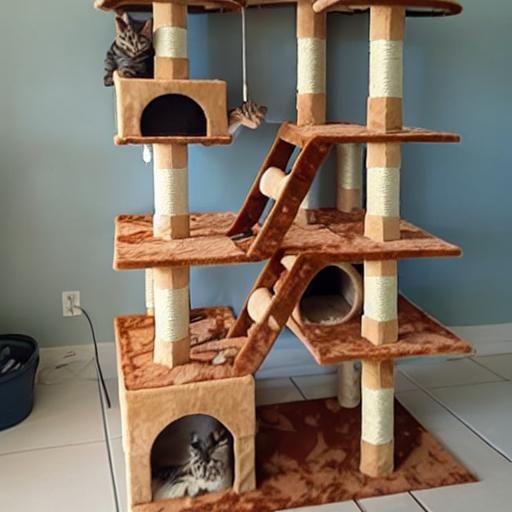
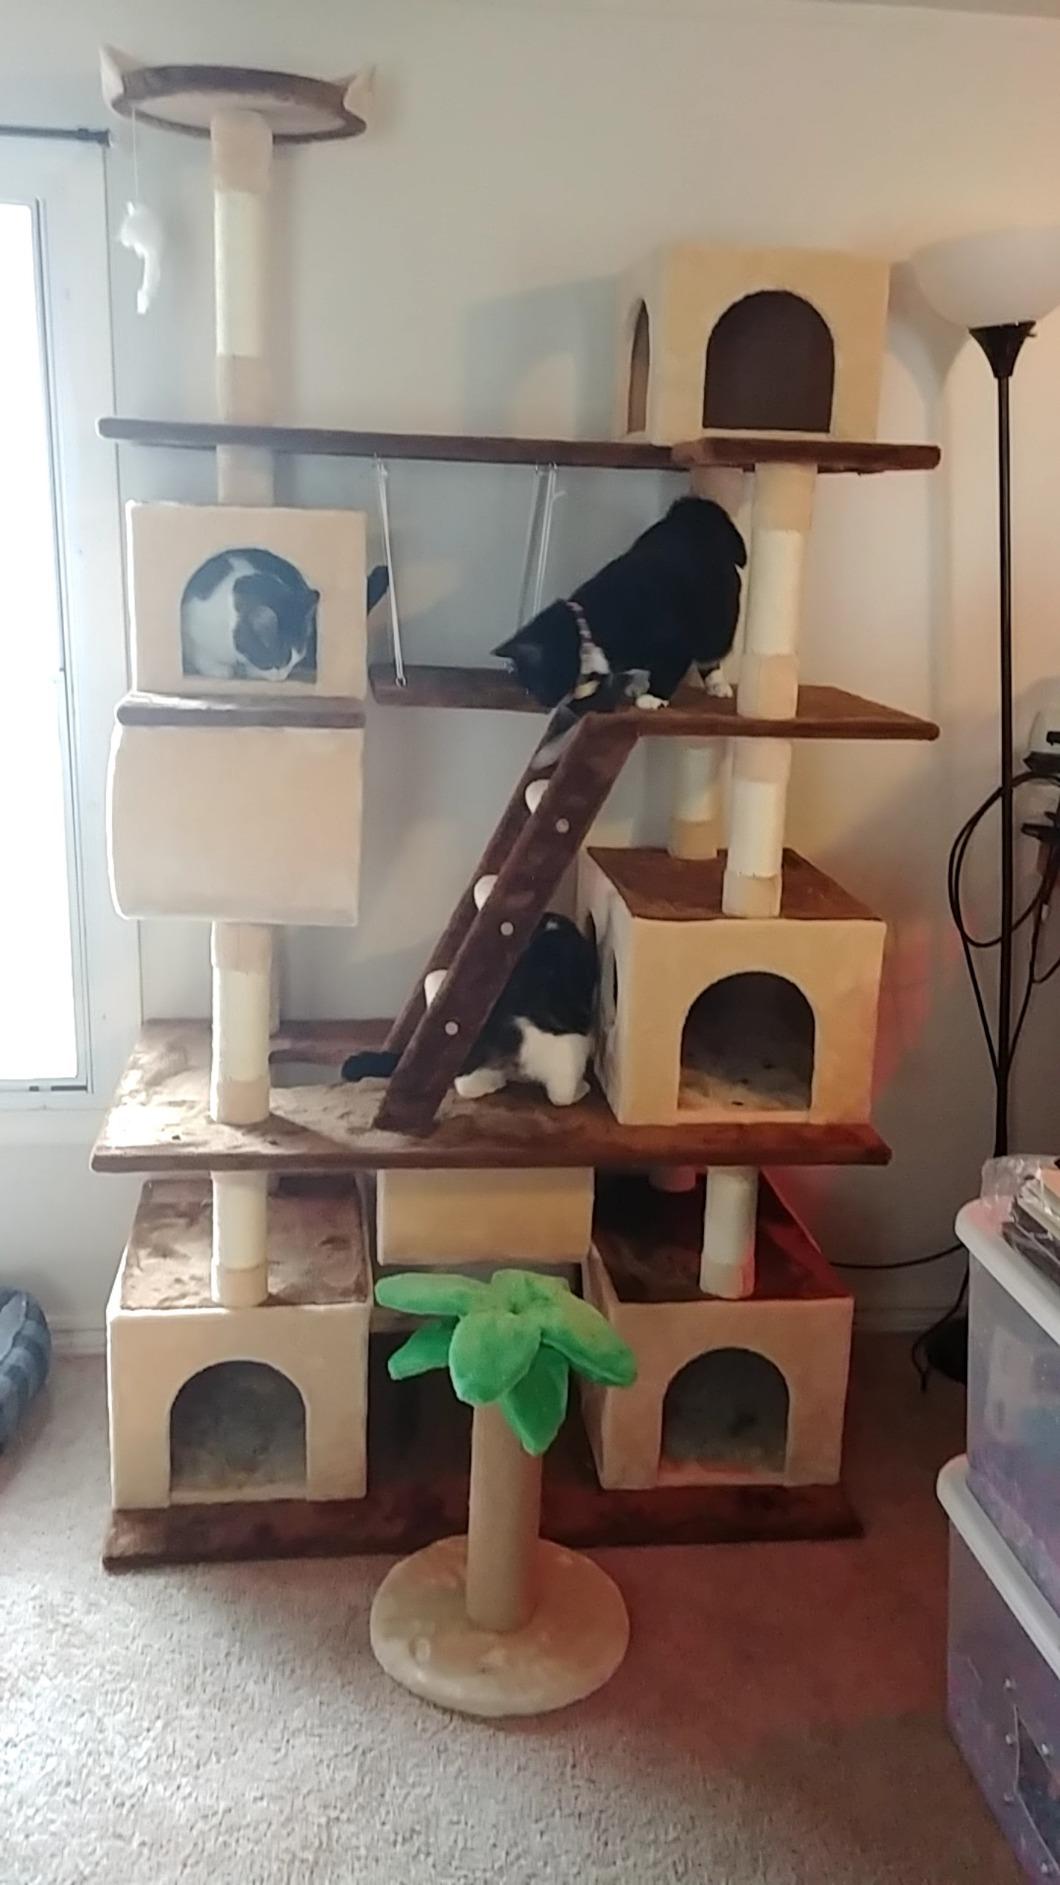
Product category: items_cat tree
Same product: no